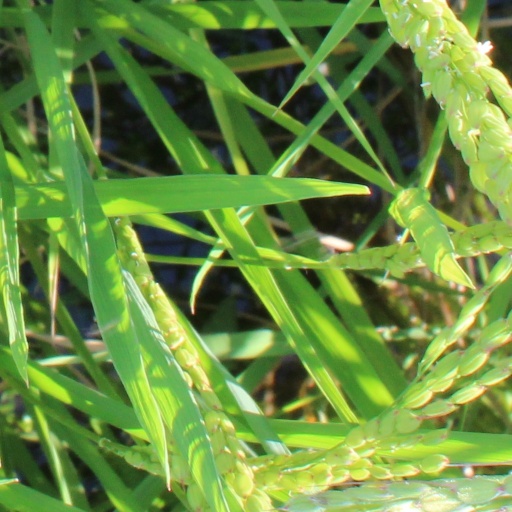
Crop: rice